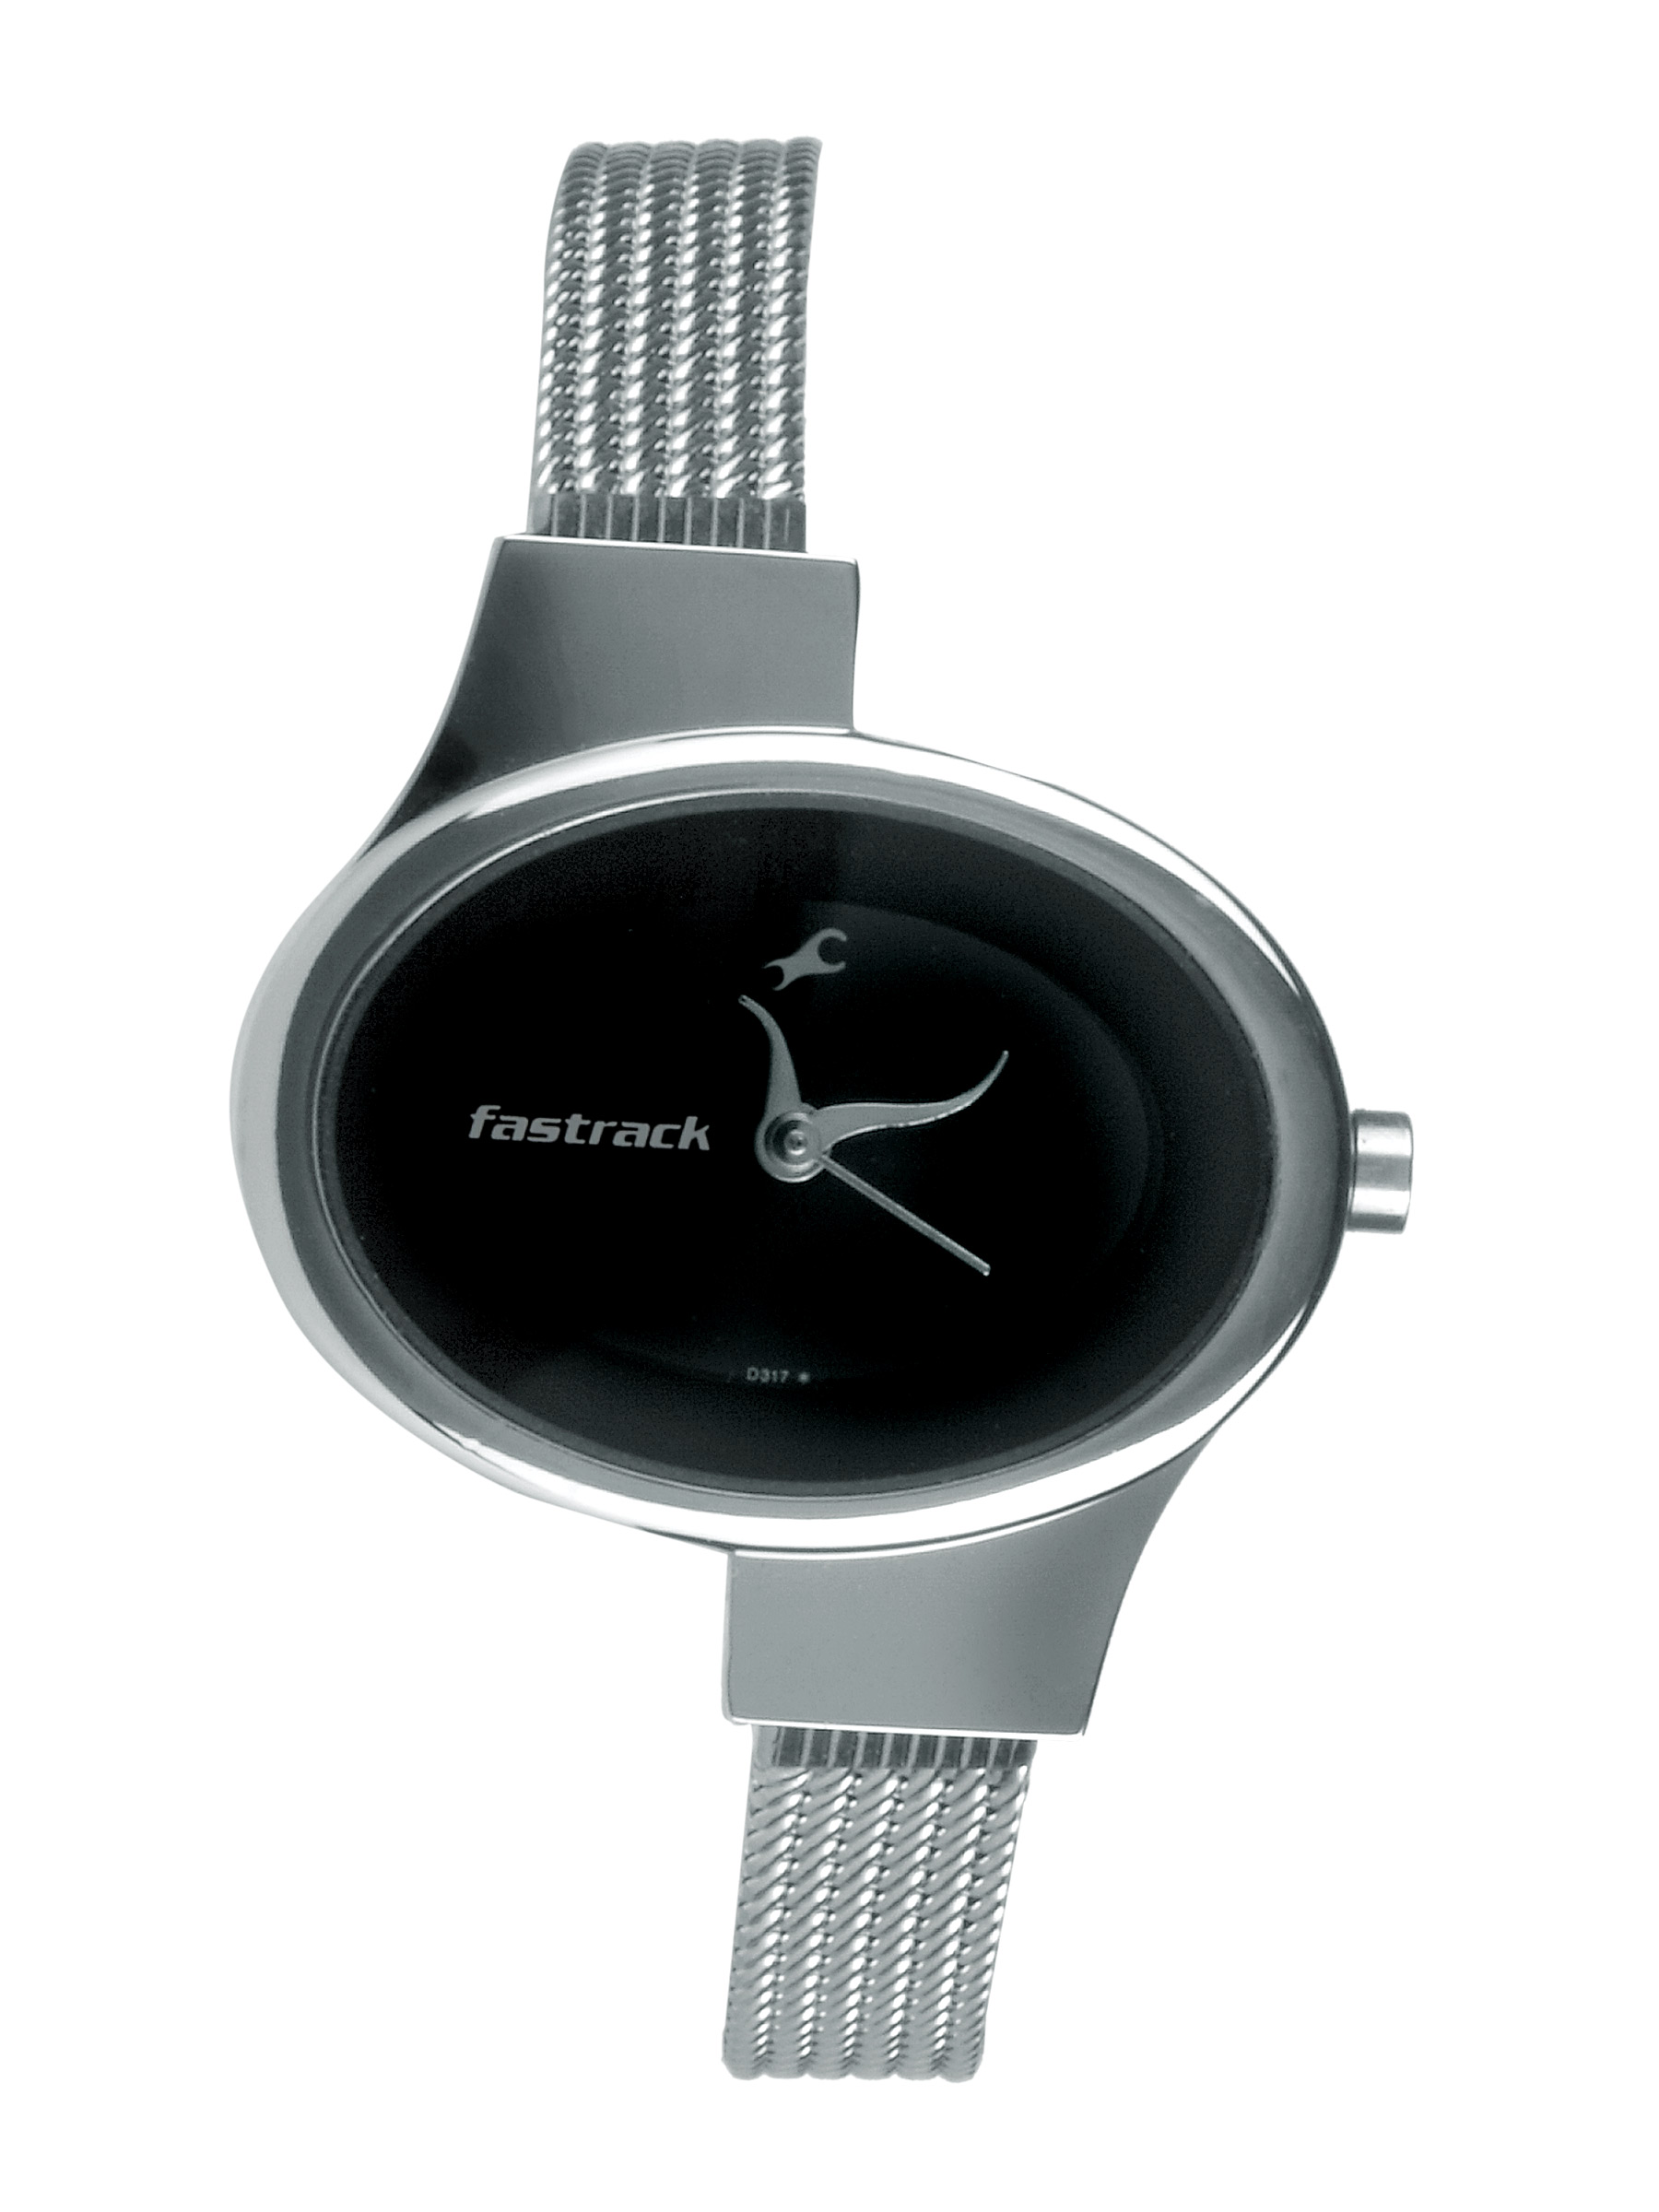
Fastrack Women Black Casual Watch
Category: Accessories / Watches / Watches
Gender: Women
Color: Black
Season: Winter 2016
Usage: Casual